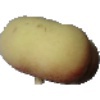
Label: Peach Flat 1